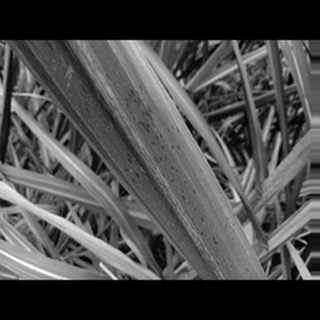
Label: sugarcane_rust